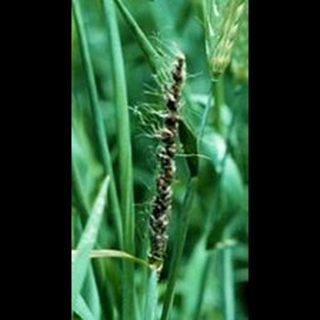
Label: wheat_smut